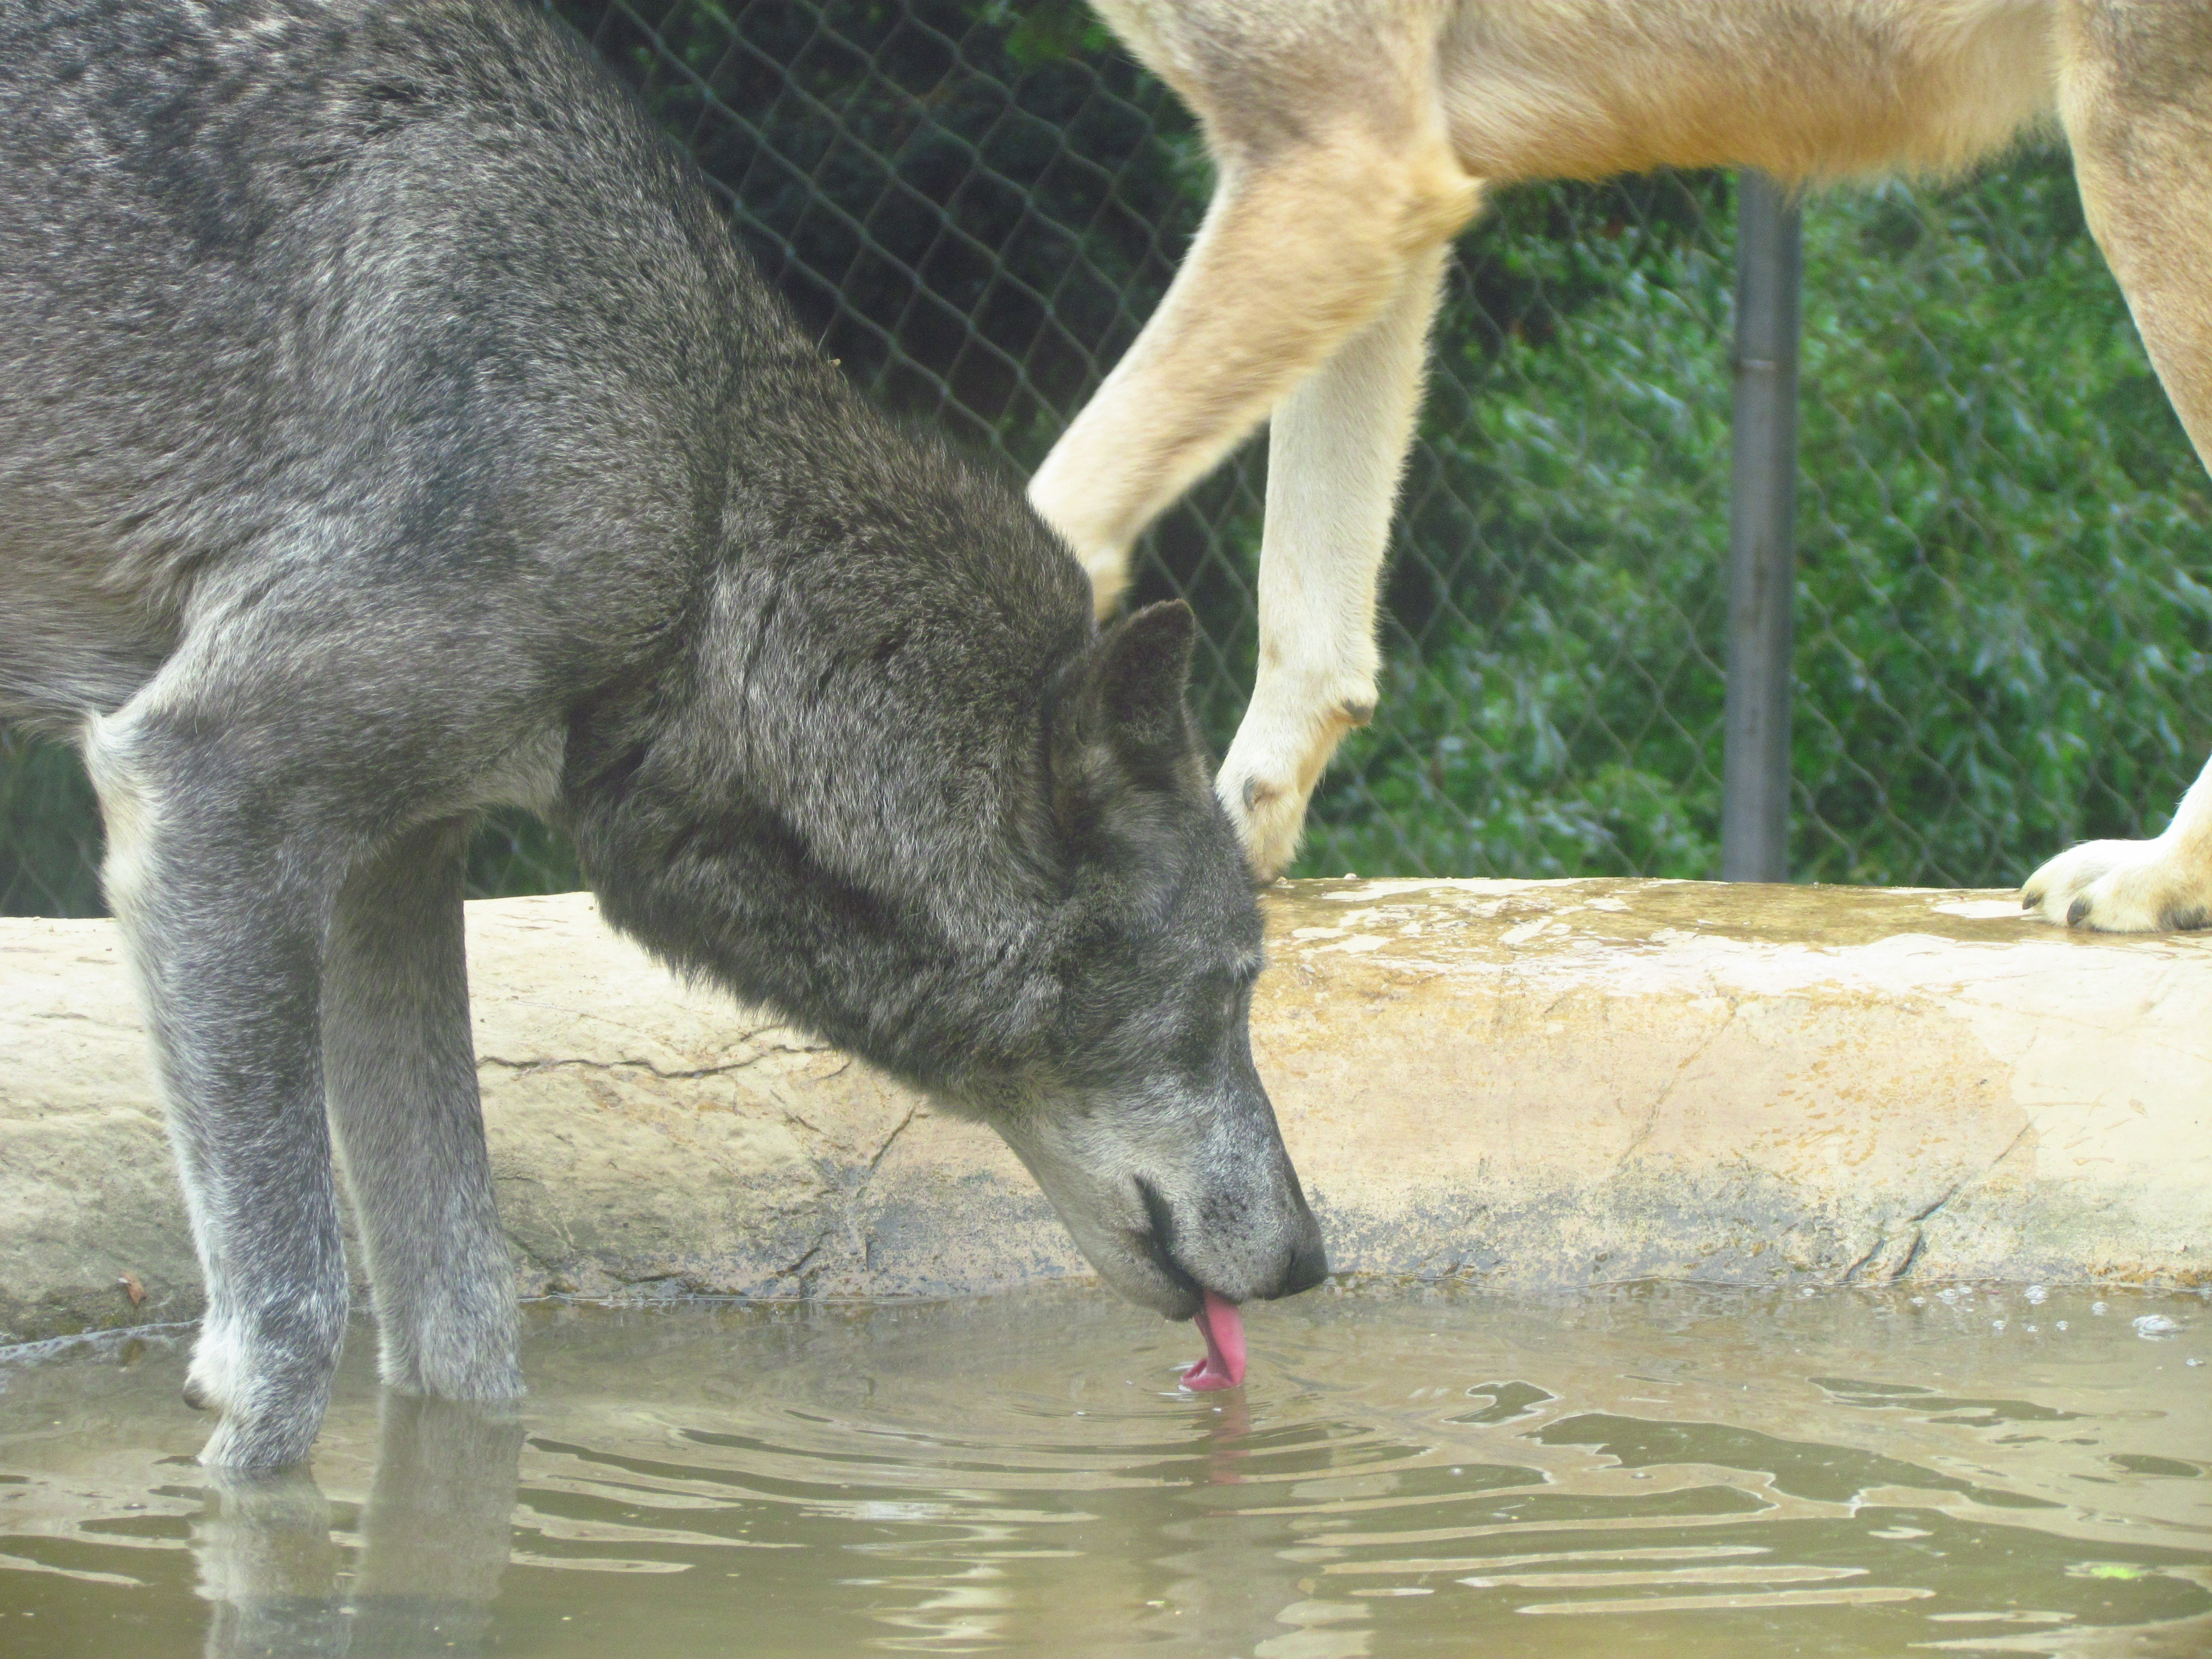
wildlife, wild, zoo, mammal, wolf, predator, fauna, drinking, vertebrate